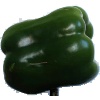
Label: Pepper Green 1